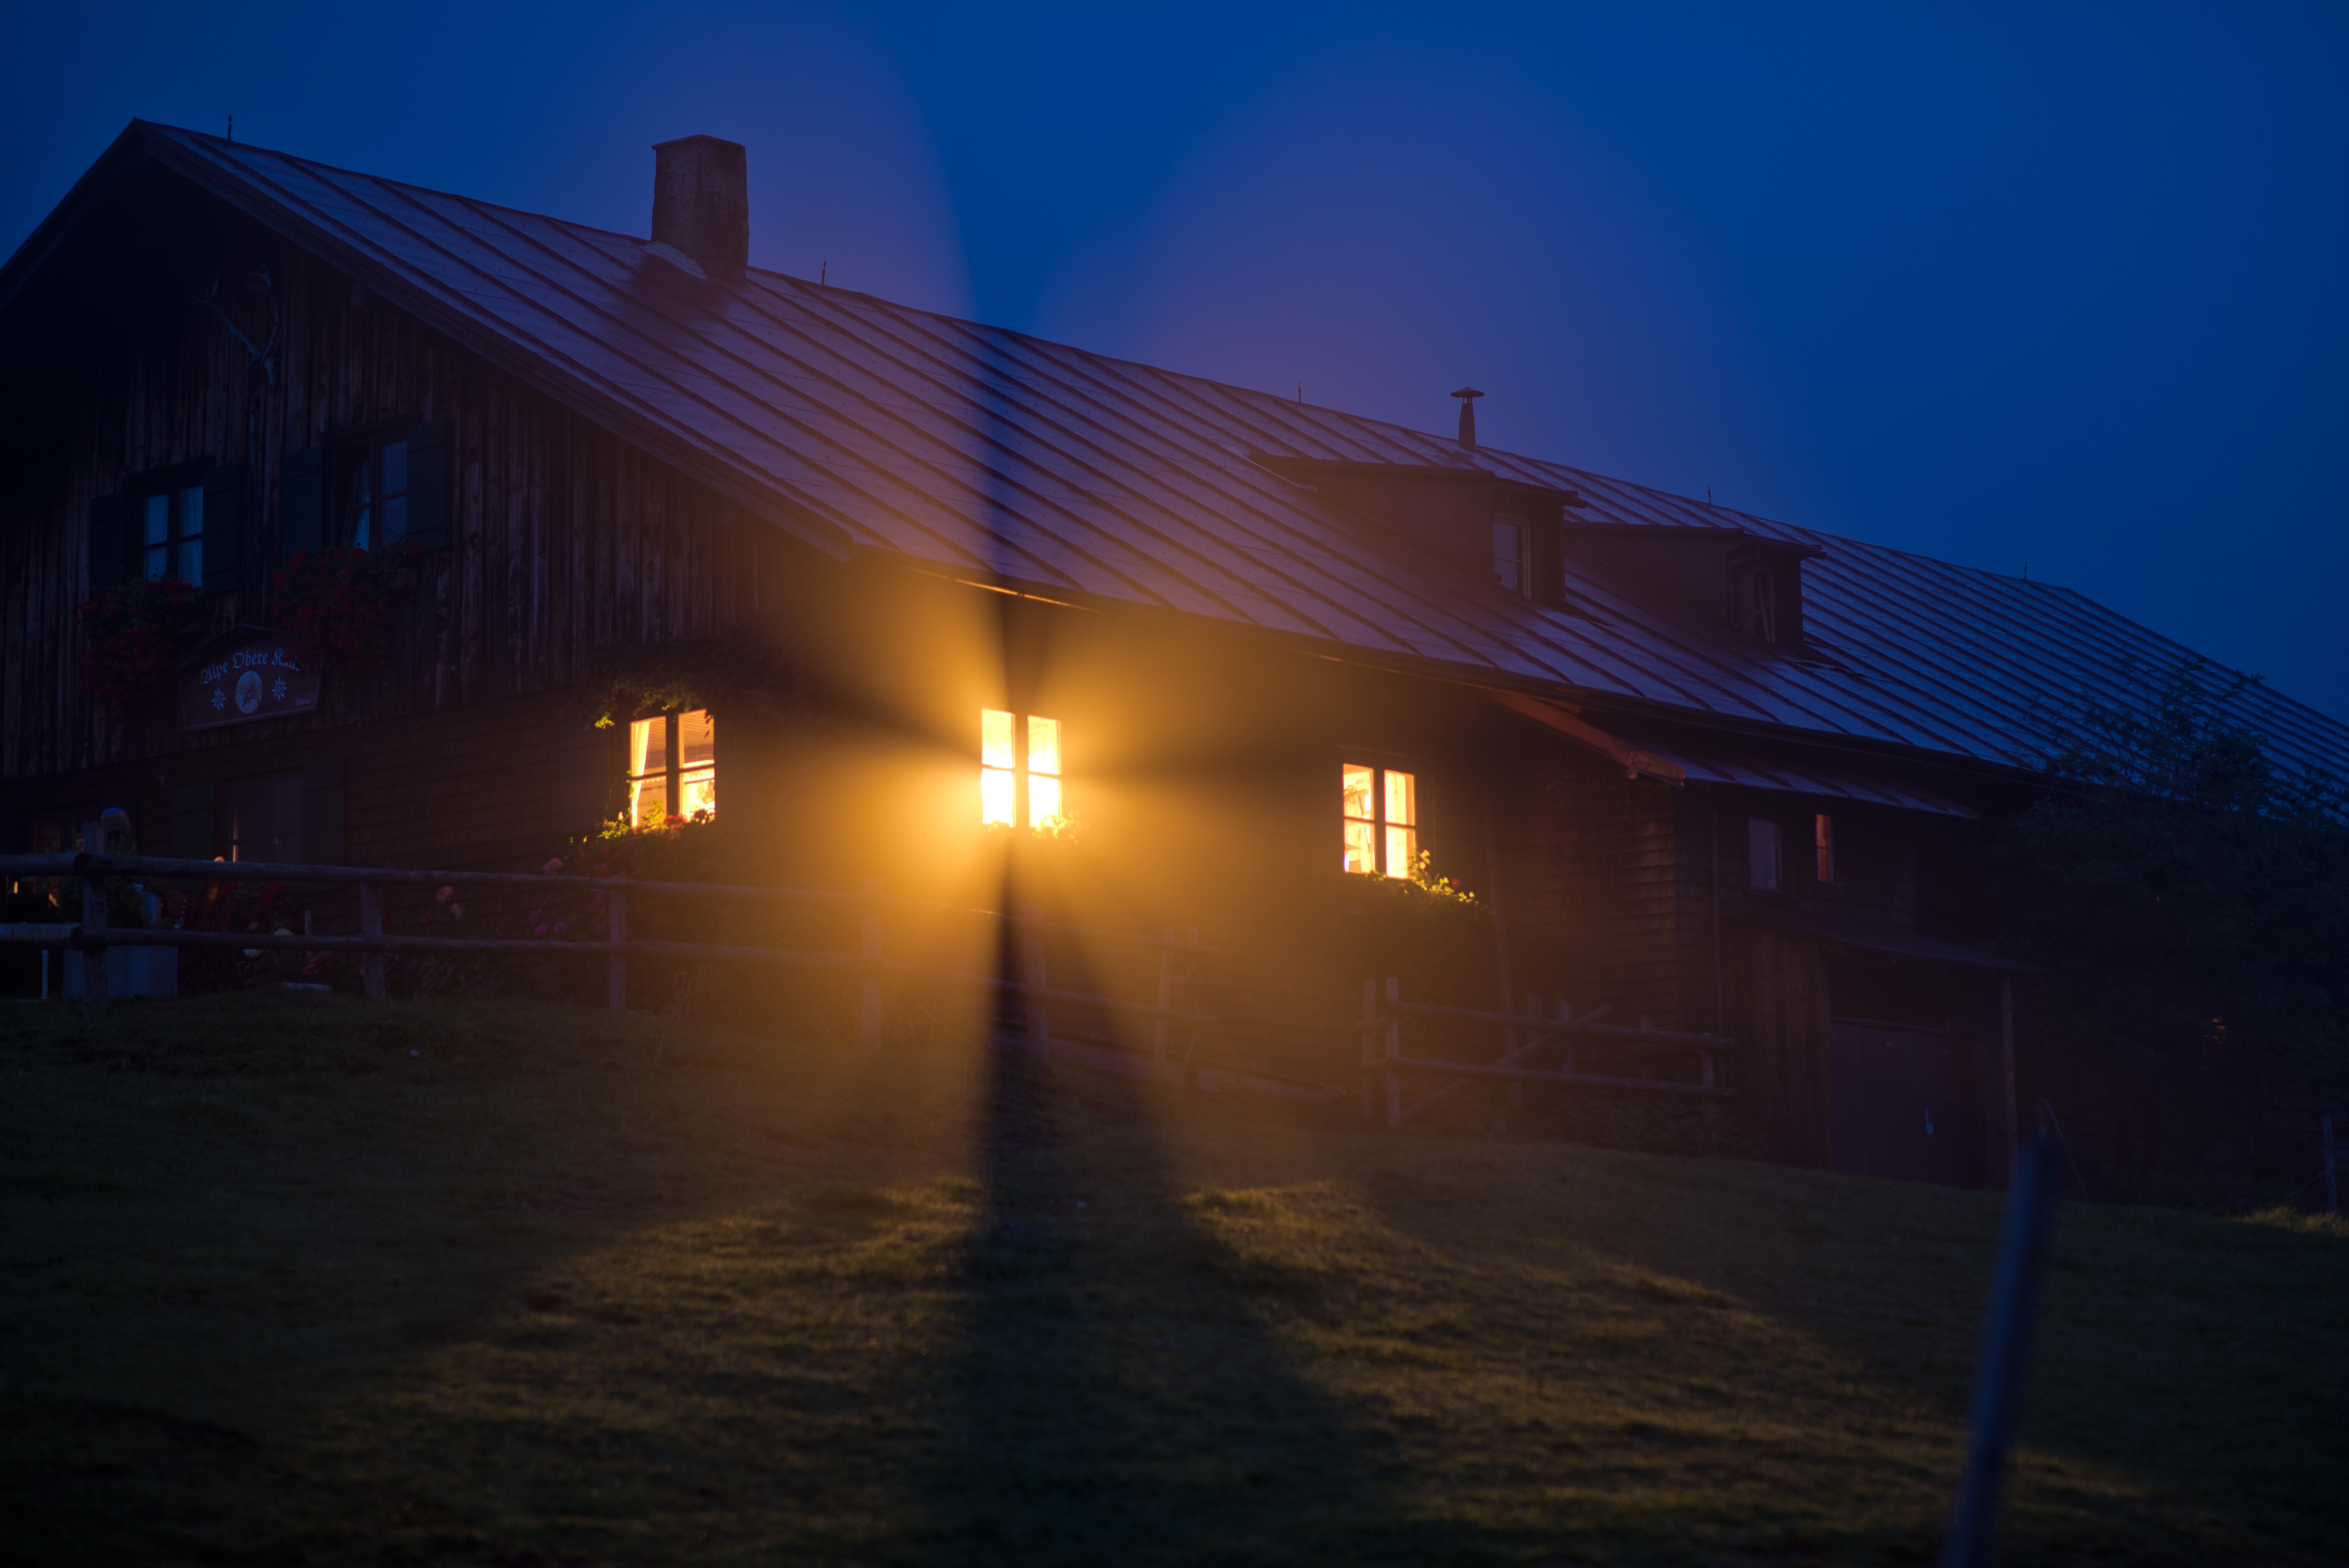
light, sun, fog, sunrise, sunset, night, house, sunlight, morning, window, dawn, atmosphere, dusk, evening, cabin, darkness, street light, lighting, shape, god rays, windows 10